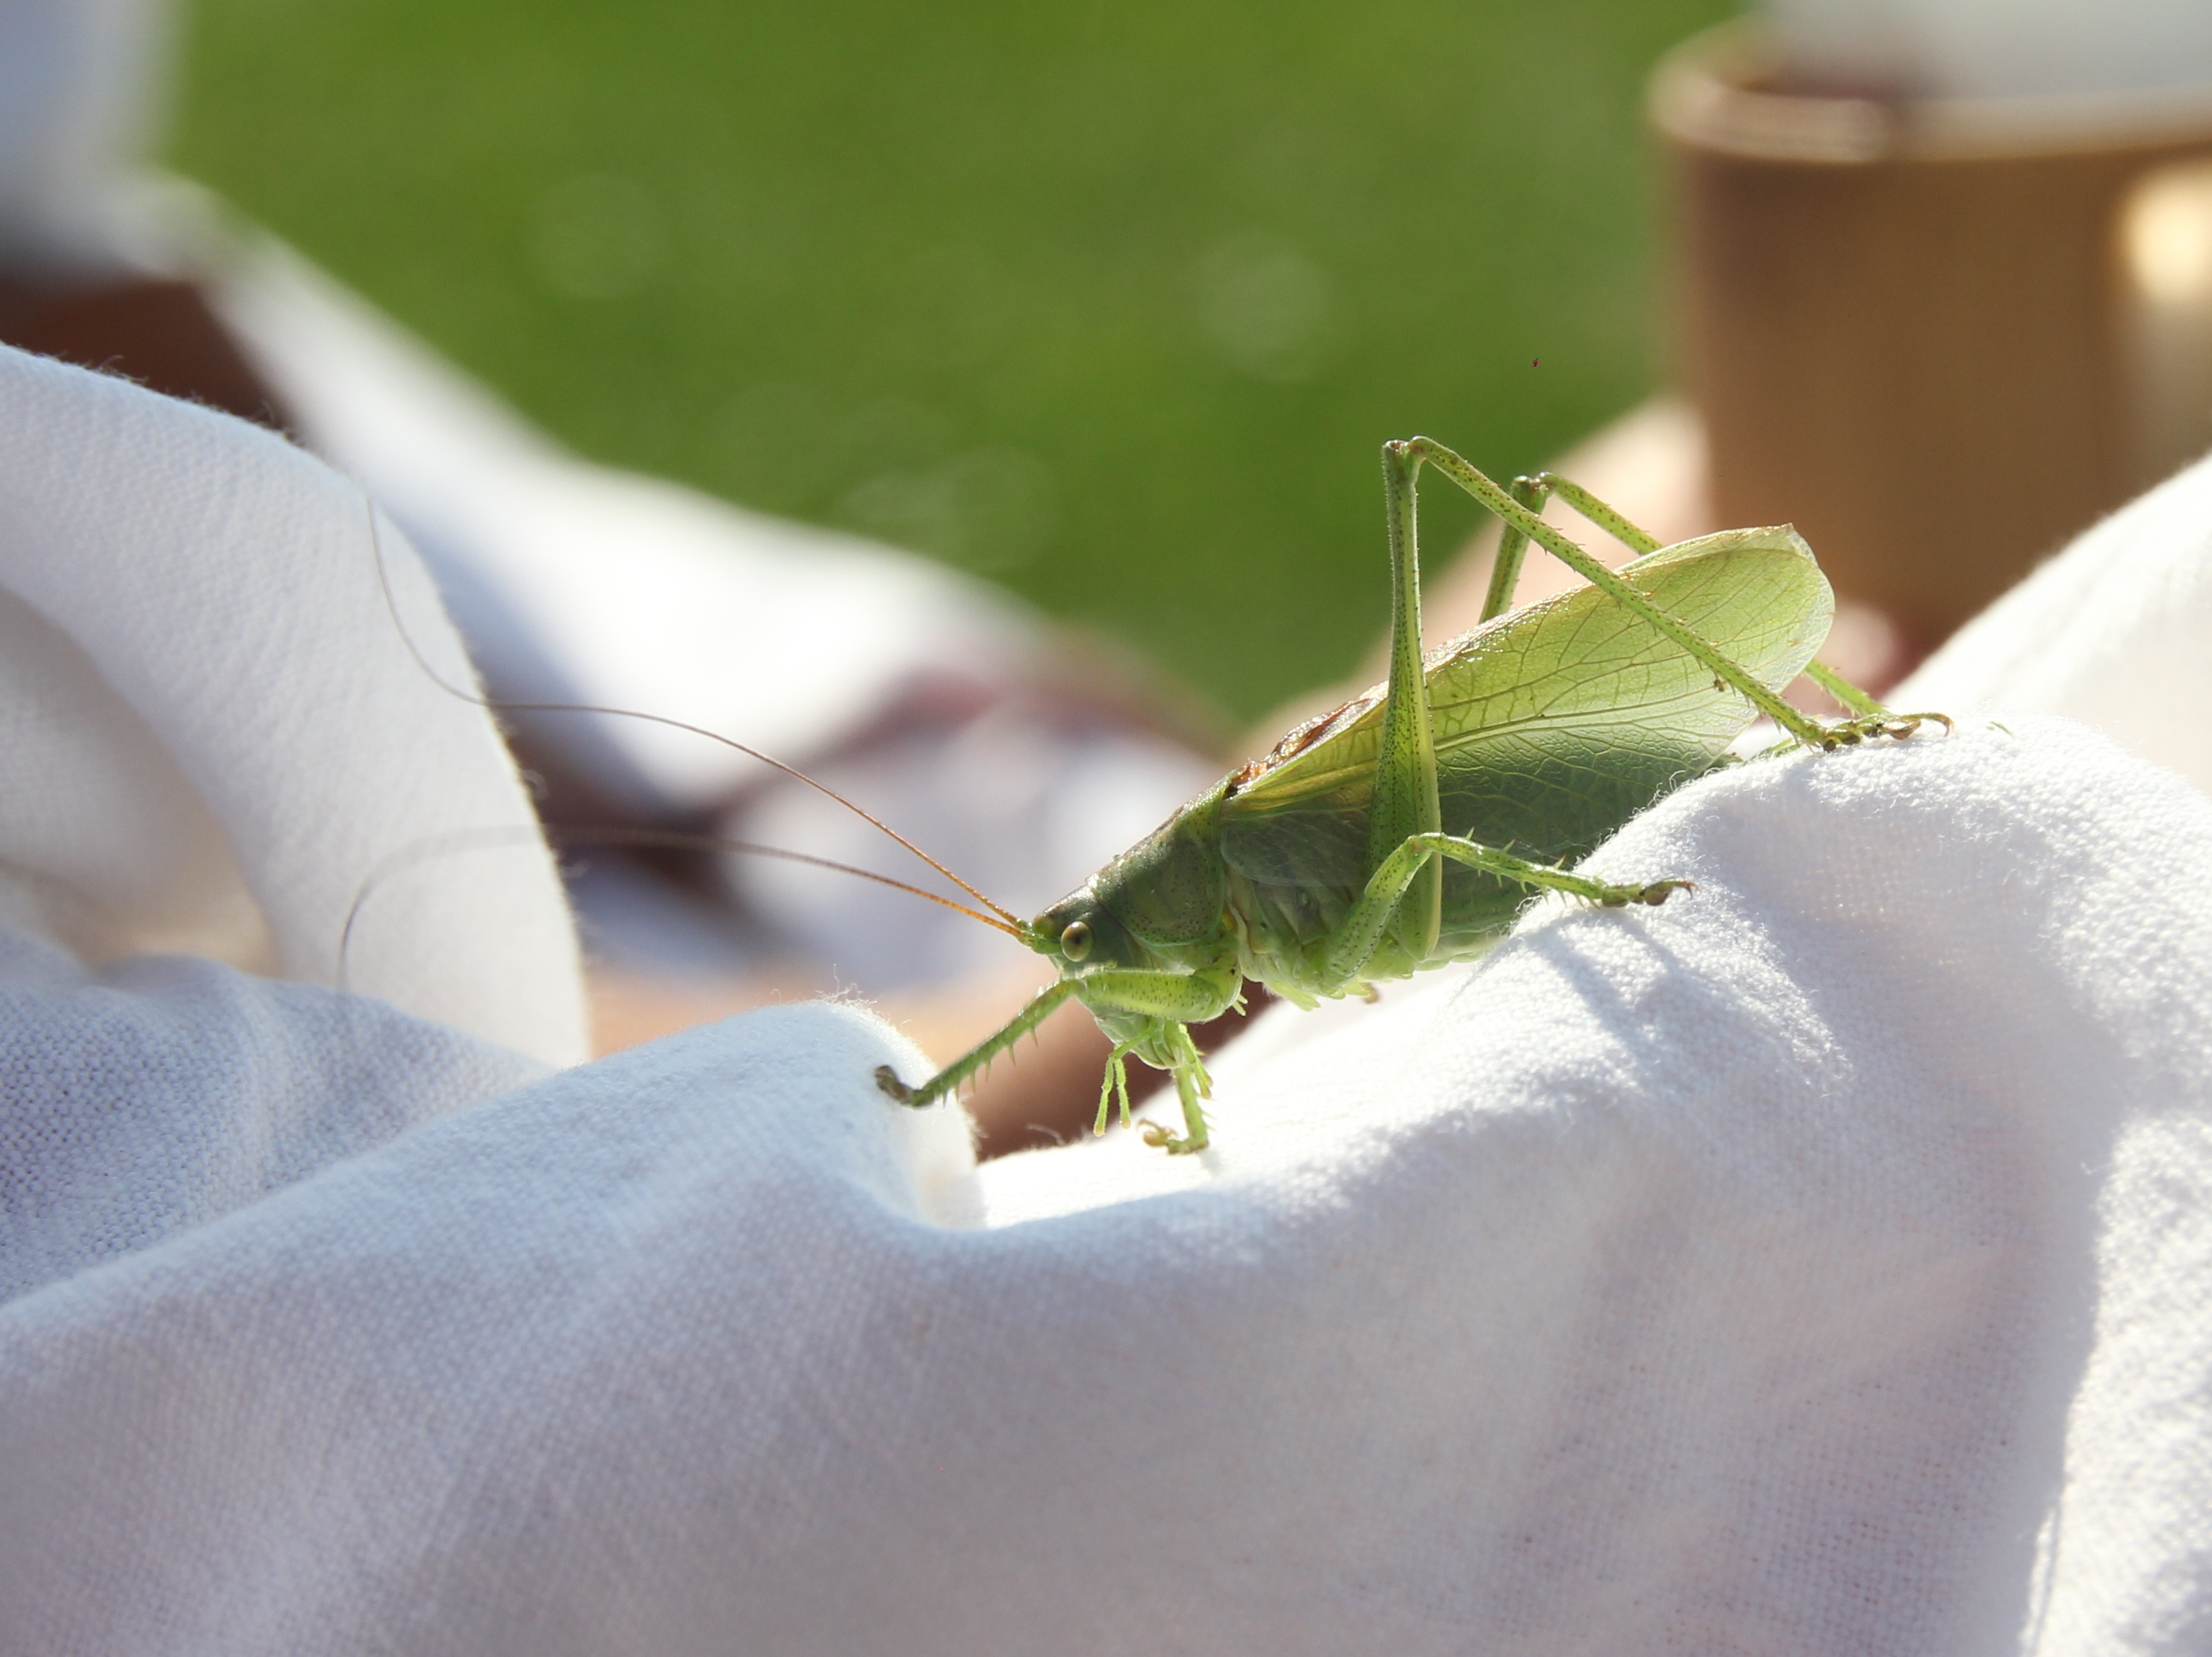
hand, nature, photography, leaf, animal, green, insect, close, fauna, invertebrate, close up, grasshopper, macro photography